Naruto Shippuden: Ultimate Ninja Storm 4

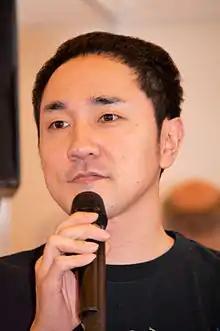
CyberConnect2 CEO Hiroshi Matsuyama oversaw the game's development.

"Storm 4" was originally intended to be a PlayStation 3 game, but its development was changed to the next generation of consoles to take advantage of hardware capability. CyberConnect2 CEO Hiroshi Matsuyama conceived the base narrative, beginning with the fight between Hashirama Senju and Madara Uchiha, over an eight-month period. Each character took fourteen months to be developed. According to Matsuyama, the game's budget was higher than previous titles due to the work needed on each character. Although the previous titles were released for the PlayStation 3 and Xbox 360, "Naruto Shippuden: Ultimate Ninja Storm 4" was developed for next-generation consoles as a result of demands by video-game marketers. CyberConnect2 took advantage of the PlayStation 4 and Xbox One hardware to enhance the title's graphics. The team developed the game's narrative to pick up where "Storm 3 Full Burst", "Storm Generations", and "Storm Revolution" left off, and included an adventure mode set after the story. Matsuyama gathered a number of developers for "Storm 4", hoping that the upgraded hardware would complement the manga, and said that its final volume inspired him to design the game.